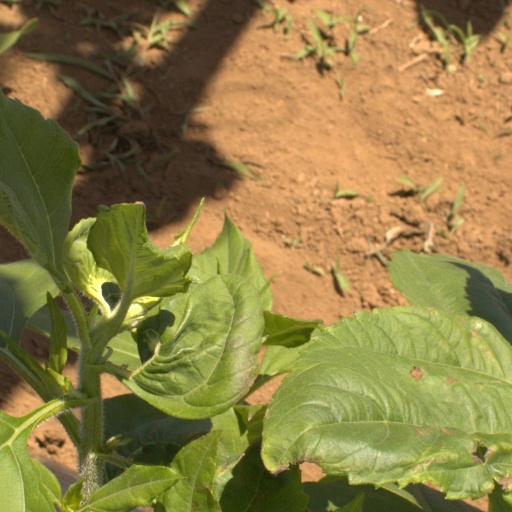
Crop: Jerusalem artichoke